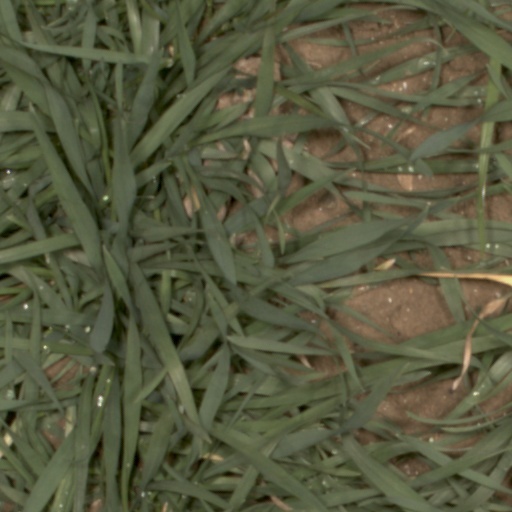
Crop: wheat